Province of Ragusa

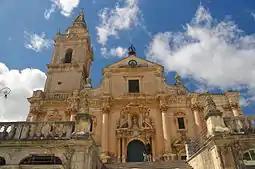
Cathedral of San Giovanni, Ragusa

The province of Ragusa was a province in the autonomous region of Sicily, Italy, located in the southeast of the island. Following the abolition of the Sicilian provinces, it was replaced in 2015 by the Free municipal consortium of Ragusa (Italian: "Libero consorzio comunale di Ragusa"; Sicilian: "Lìbbiru cunsòrziu cumunali di Rausa"). Its capital is the city of Ragusa, Sicily, which is the most southern provincial capital in Italy. It has 320,976 inhabitants as of 2025.